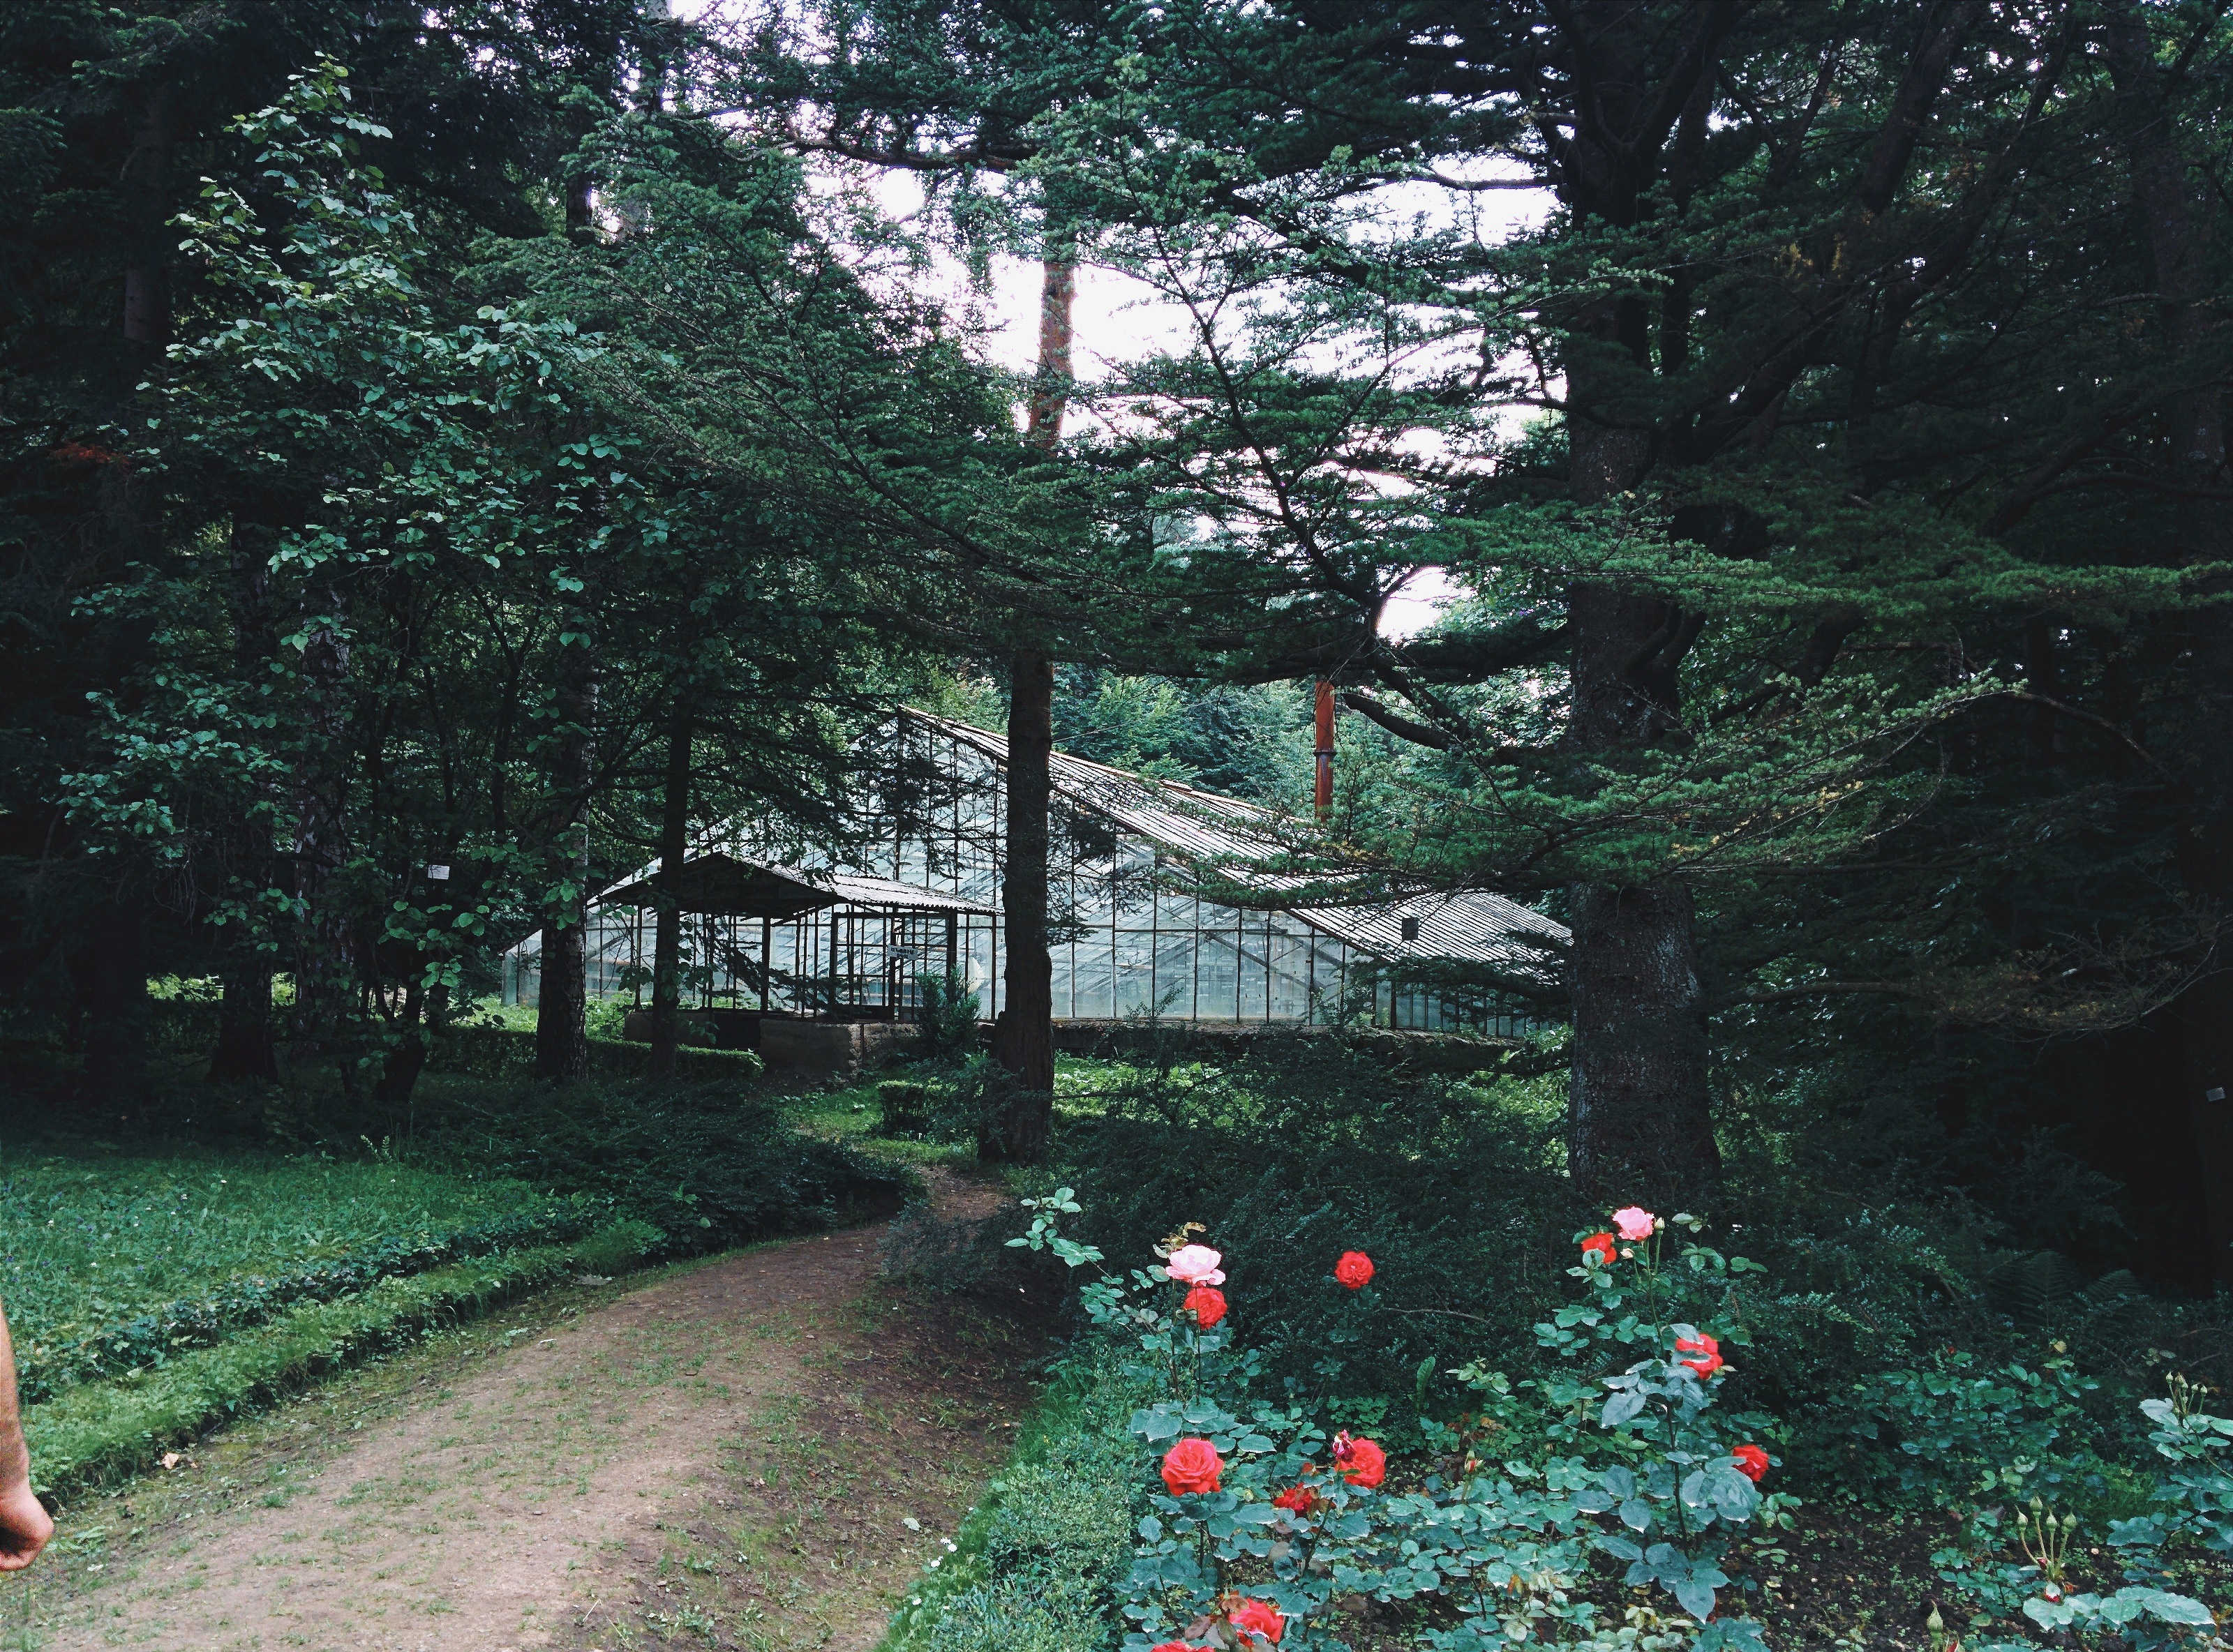
tree, nature, forest, path, plant, trail, house, leaf, flower, glass, building, green, park, botany, garden, flora, greenhouse, flowers, trees, roses, conservatory, gardening, vegetation, shrub, way, botanical garden, woodland, habitat, rural area